Levant: Splendour and Catastrophe on the Mediterranean

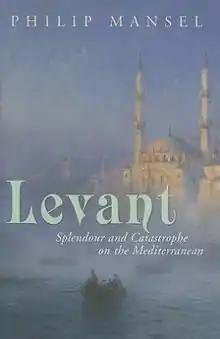
First edition (publ. John Murray)

Levant: Splendour and Catastrophe on the Mediterranean is a non-fiction book by Philip Mansel.